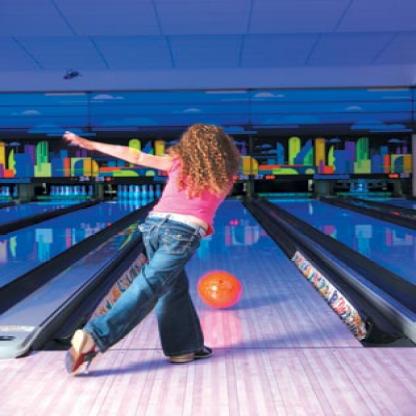
Scene: Indoor